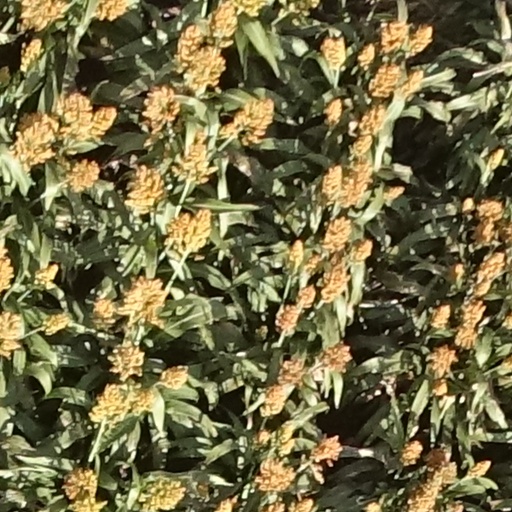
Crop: sorghum